Virginia Judge

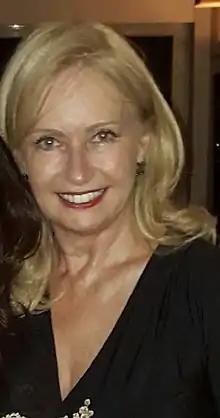

Dianne Virginia Judge (born 19 August 1956) is a former Australian politician, who was a member of the New South Wales Legislative Assembly representing Strathfield for the Labor Party from 2003 until 2011.